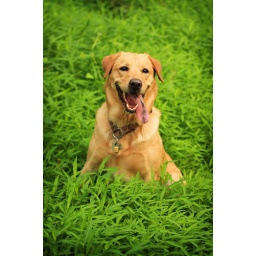
Good ol' spotted tongue Ruger sitting in the tall grass.